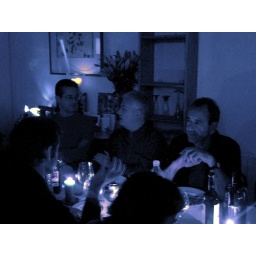
IMG_3361 boys in blue